Fort Wilderness Railroad

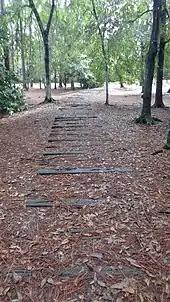
Some portions of the FWRR's former right-of-way are still present.

The narrow-gauge Fort Wilderness Railroad (FWRR) began operating on a trial basis in late 1973 and officially opened on January 1, 1974. Along its route, the railroad provided transportation for the various campsites within Walt Disney World's Fort Wilderness Resort & Campground, as well as the nearby Disney's River Country water park. Due to issues with track maintenance, pedestrian safety, noise concerns, and its locomotives' low fuel capacity, the railroad only operated occasionally after 1977 and closed permanently in February 1980. Railroad ties remain in place along certain sections of the railroad's former right-of-way. The FWRR's roundhouse was also converted into a laundry facility.